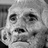
Emotion: neutral